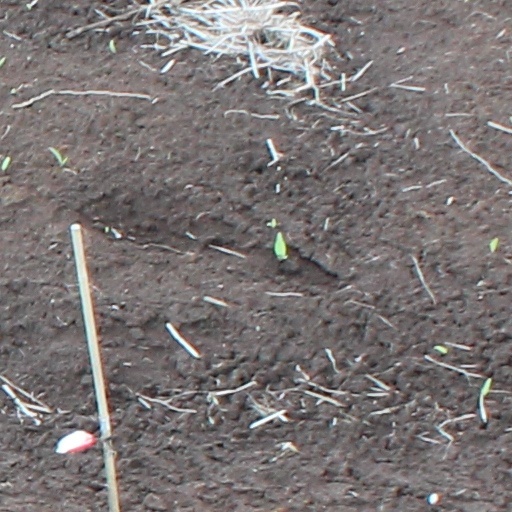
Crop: wheat